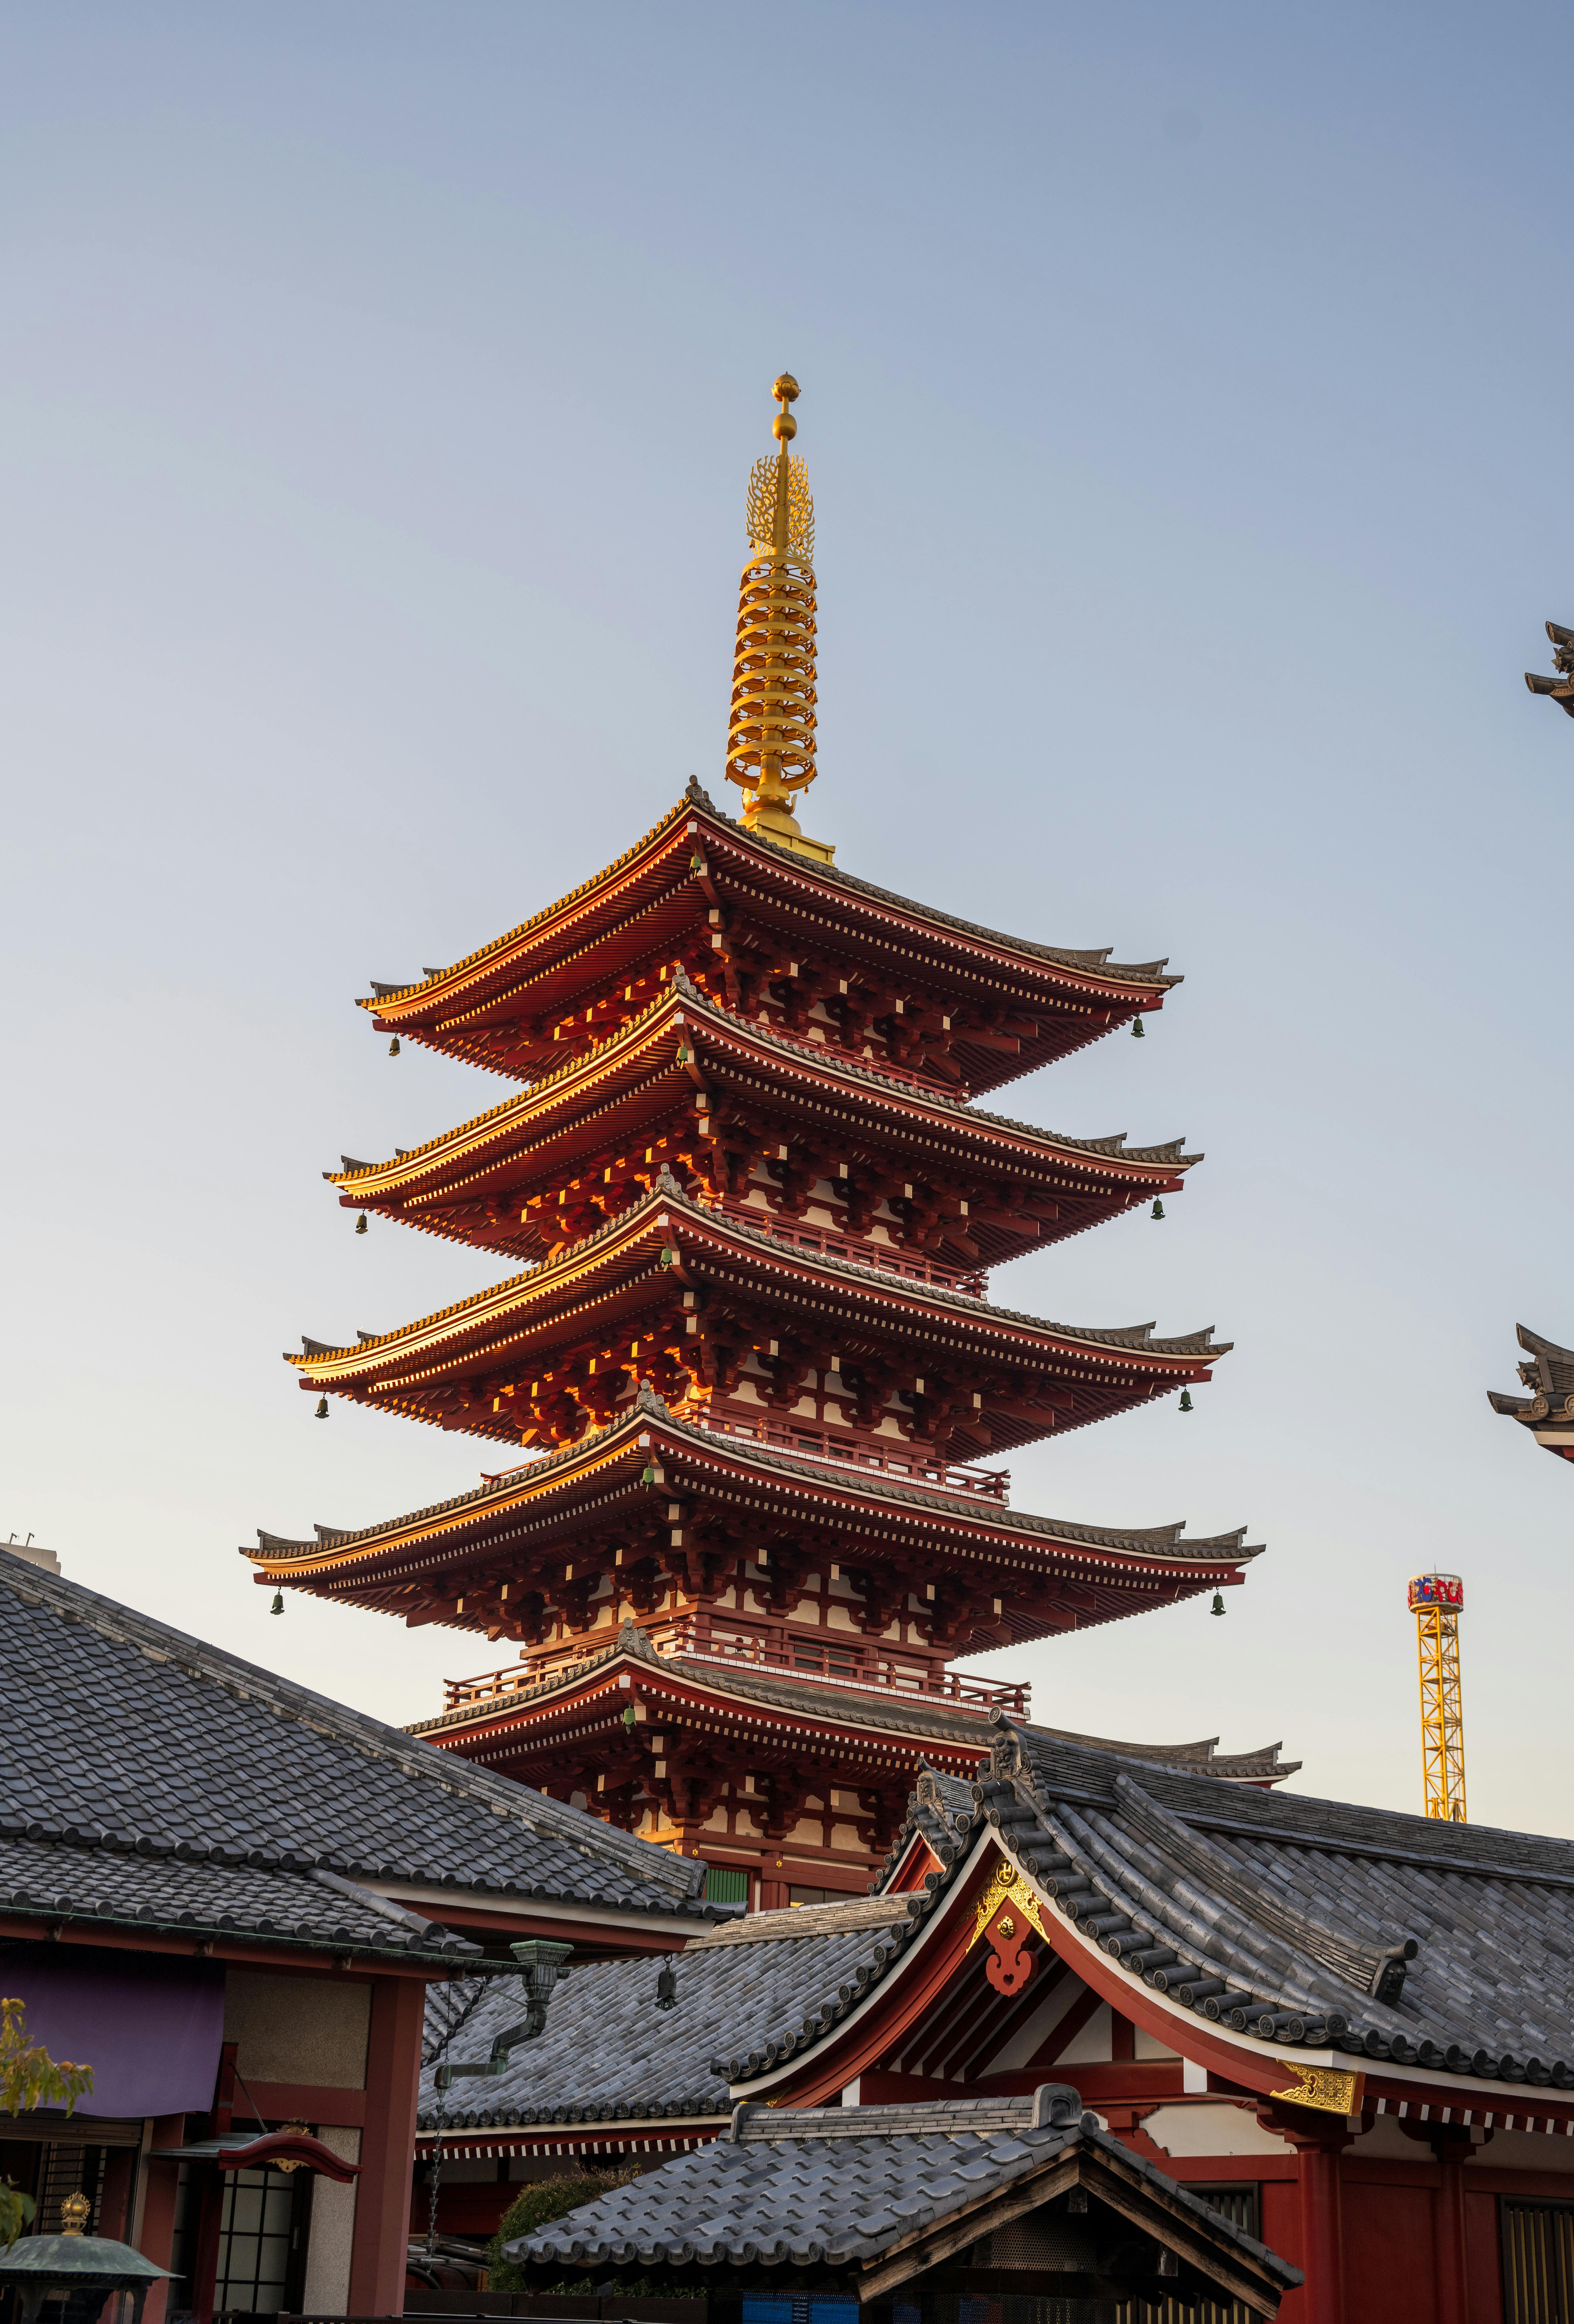
building, chinese architecture, japanese architecture, pagoda, roof, architecture, place of worship, landmark, temple, holy places, morning, tourist attraction, spring, shrine, finial, shinto shrine, evening, wat, zen, stock photography